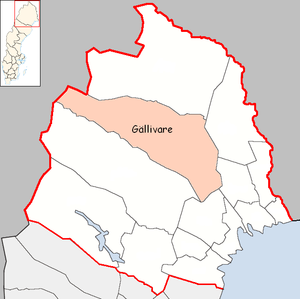
La commune de Gällivare est une commune suédoise du comté de Norrbotten. 17 637 personnes y vivent. Son siège se situe à Gällivare. Elle est connue pour être un foyer du Læstadianisme.